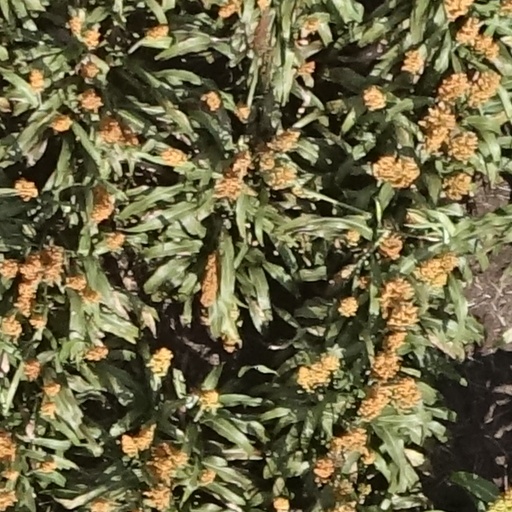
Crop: sorghum